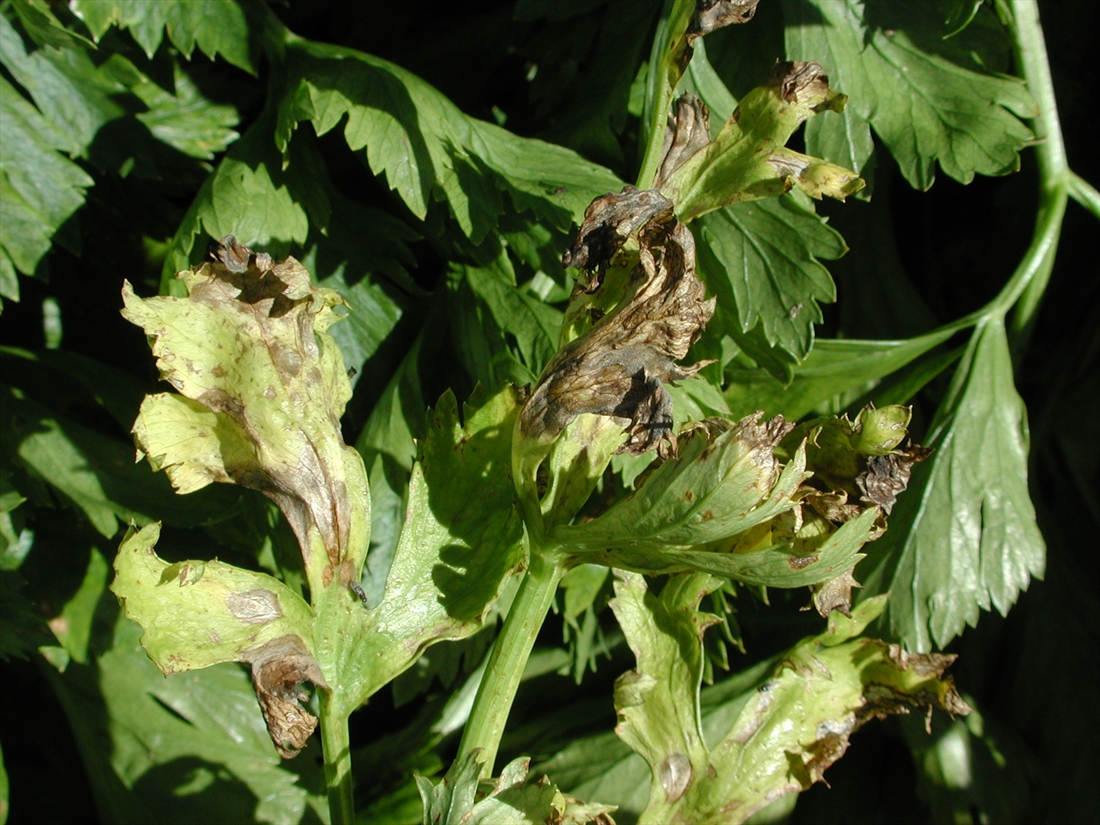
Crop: unknown
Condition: celery_early_blight